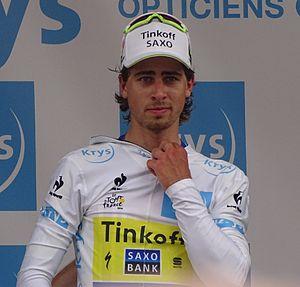
Reportage réalisé le mardi 7 juillet à l'occasion de l'arrivée de la quatrième étape du Tour de France 2015 à Cambrai, Nord-Pas-de-Calais, France.